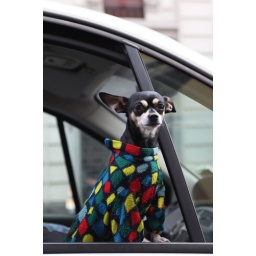
Harlequin dog in a car in Corso Buenos Aires - Milano